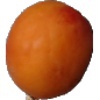
Label: Apricot 1